Group of Four Trees (Jean Dubuffet)

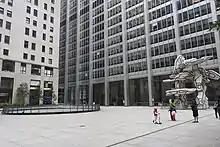
Fosun Plaza at 28 Liberty Street (formerly One Chase Manhattan Plaza) showing Noguchi's installation on the left and Dubuffet's project on the right

The sculpture is said to provide "striking contrast to the tall and sleek buildings of corporate New York". When a maquette of the sculpture was presented during a press conference, critic David L. Shirley of "The New York Times" said that the work looked "like a weird cross‐pollination of mammoth Alice‐in‐Wonderland mushrooms and a jig saw puzzle for giants".